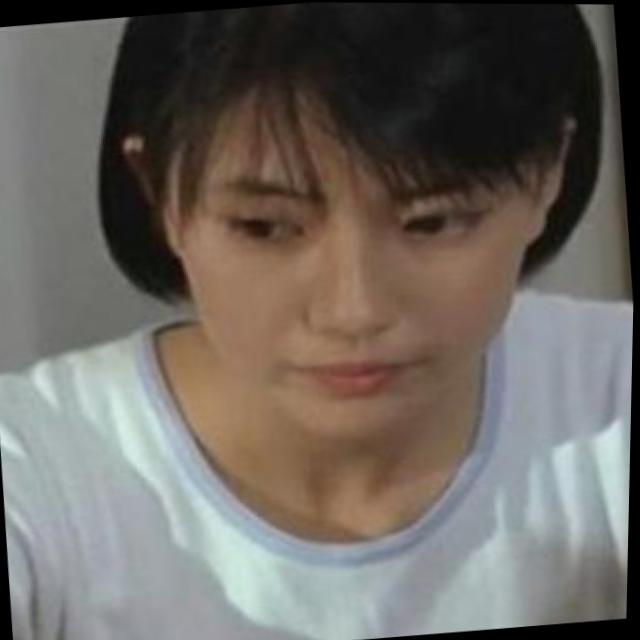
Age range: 13-20